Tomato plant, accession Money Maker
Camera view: horizontal (90 deg, fisheye); turntable rotation: 330 degrees
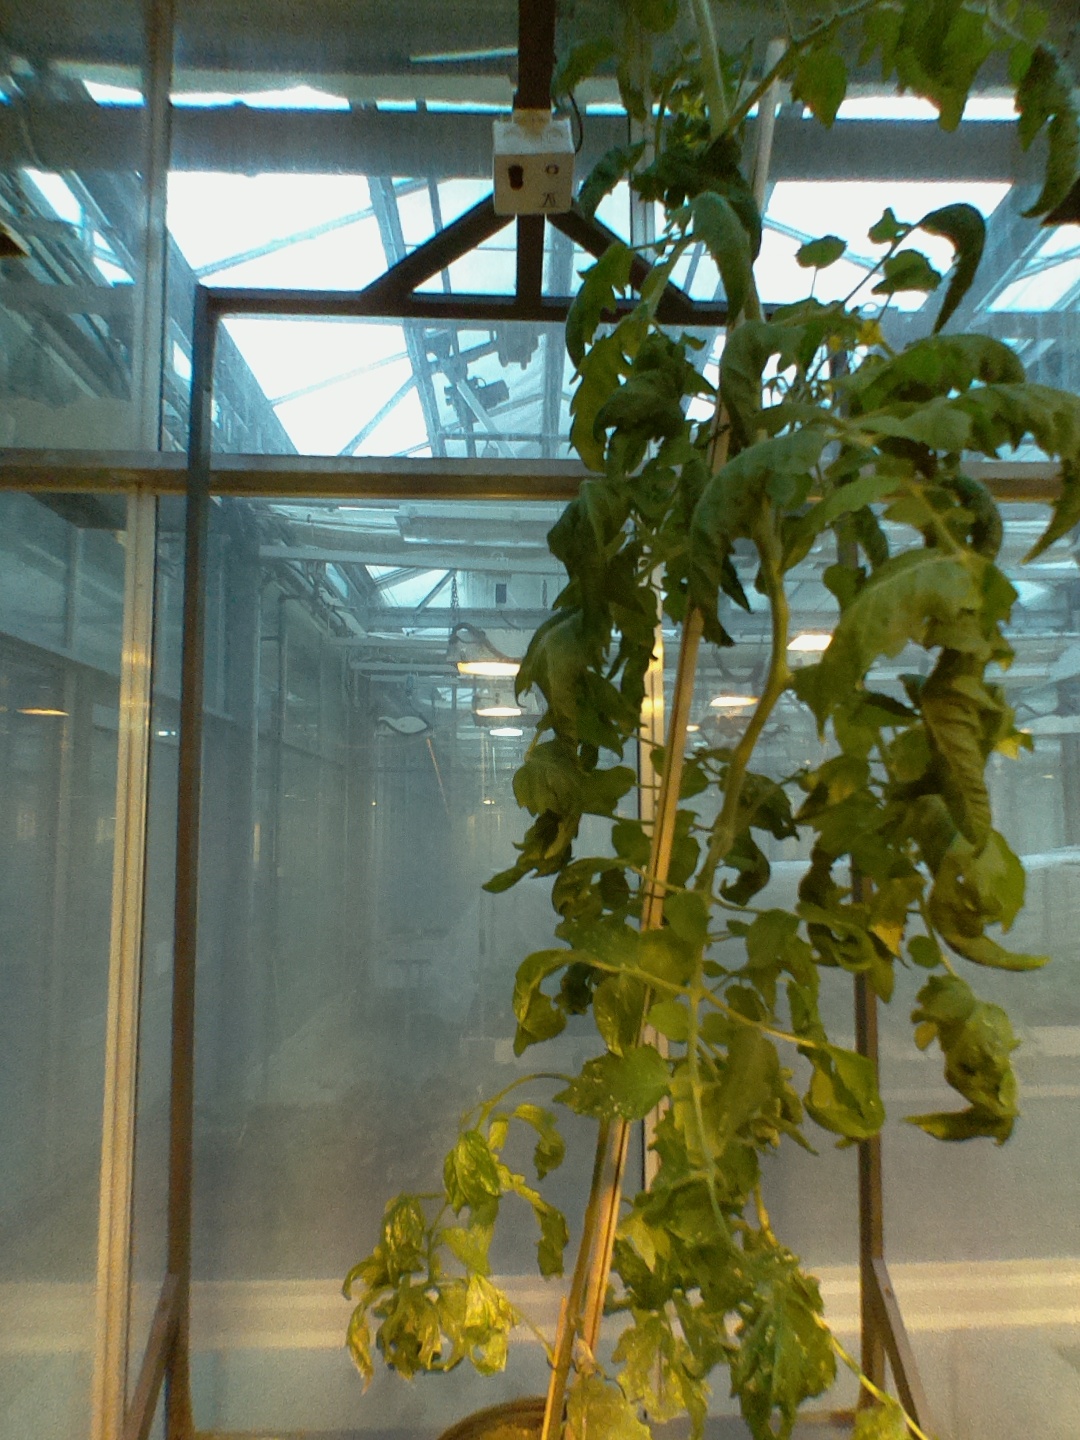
BBCH growth stage 70: Fruits at the main stem or branches visibles